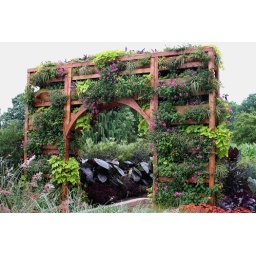
Arch of plants and flowers outside the US Botanic Garden, near the Capitol Building in Washington, DC.